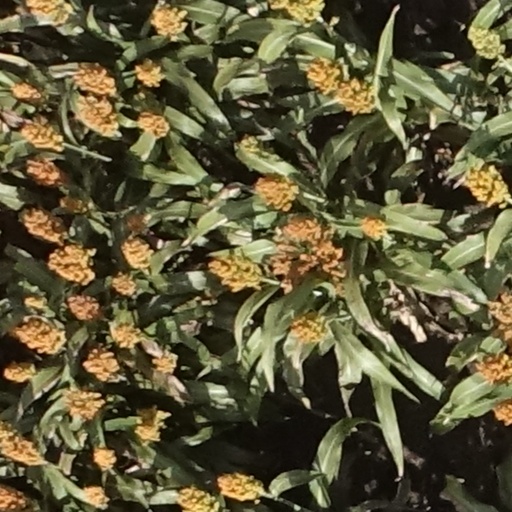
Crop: sorghum